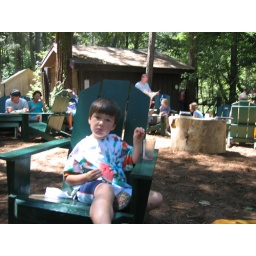
AJ in the green chair circle